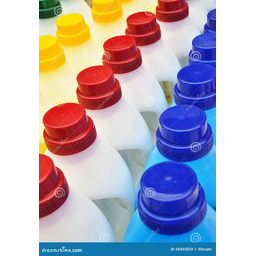
Label: plastic